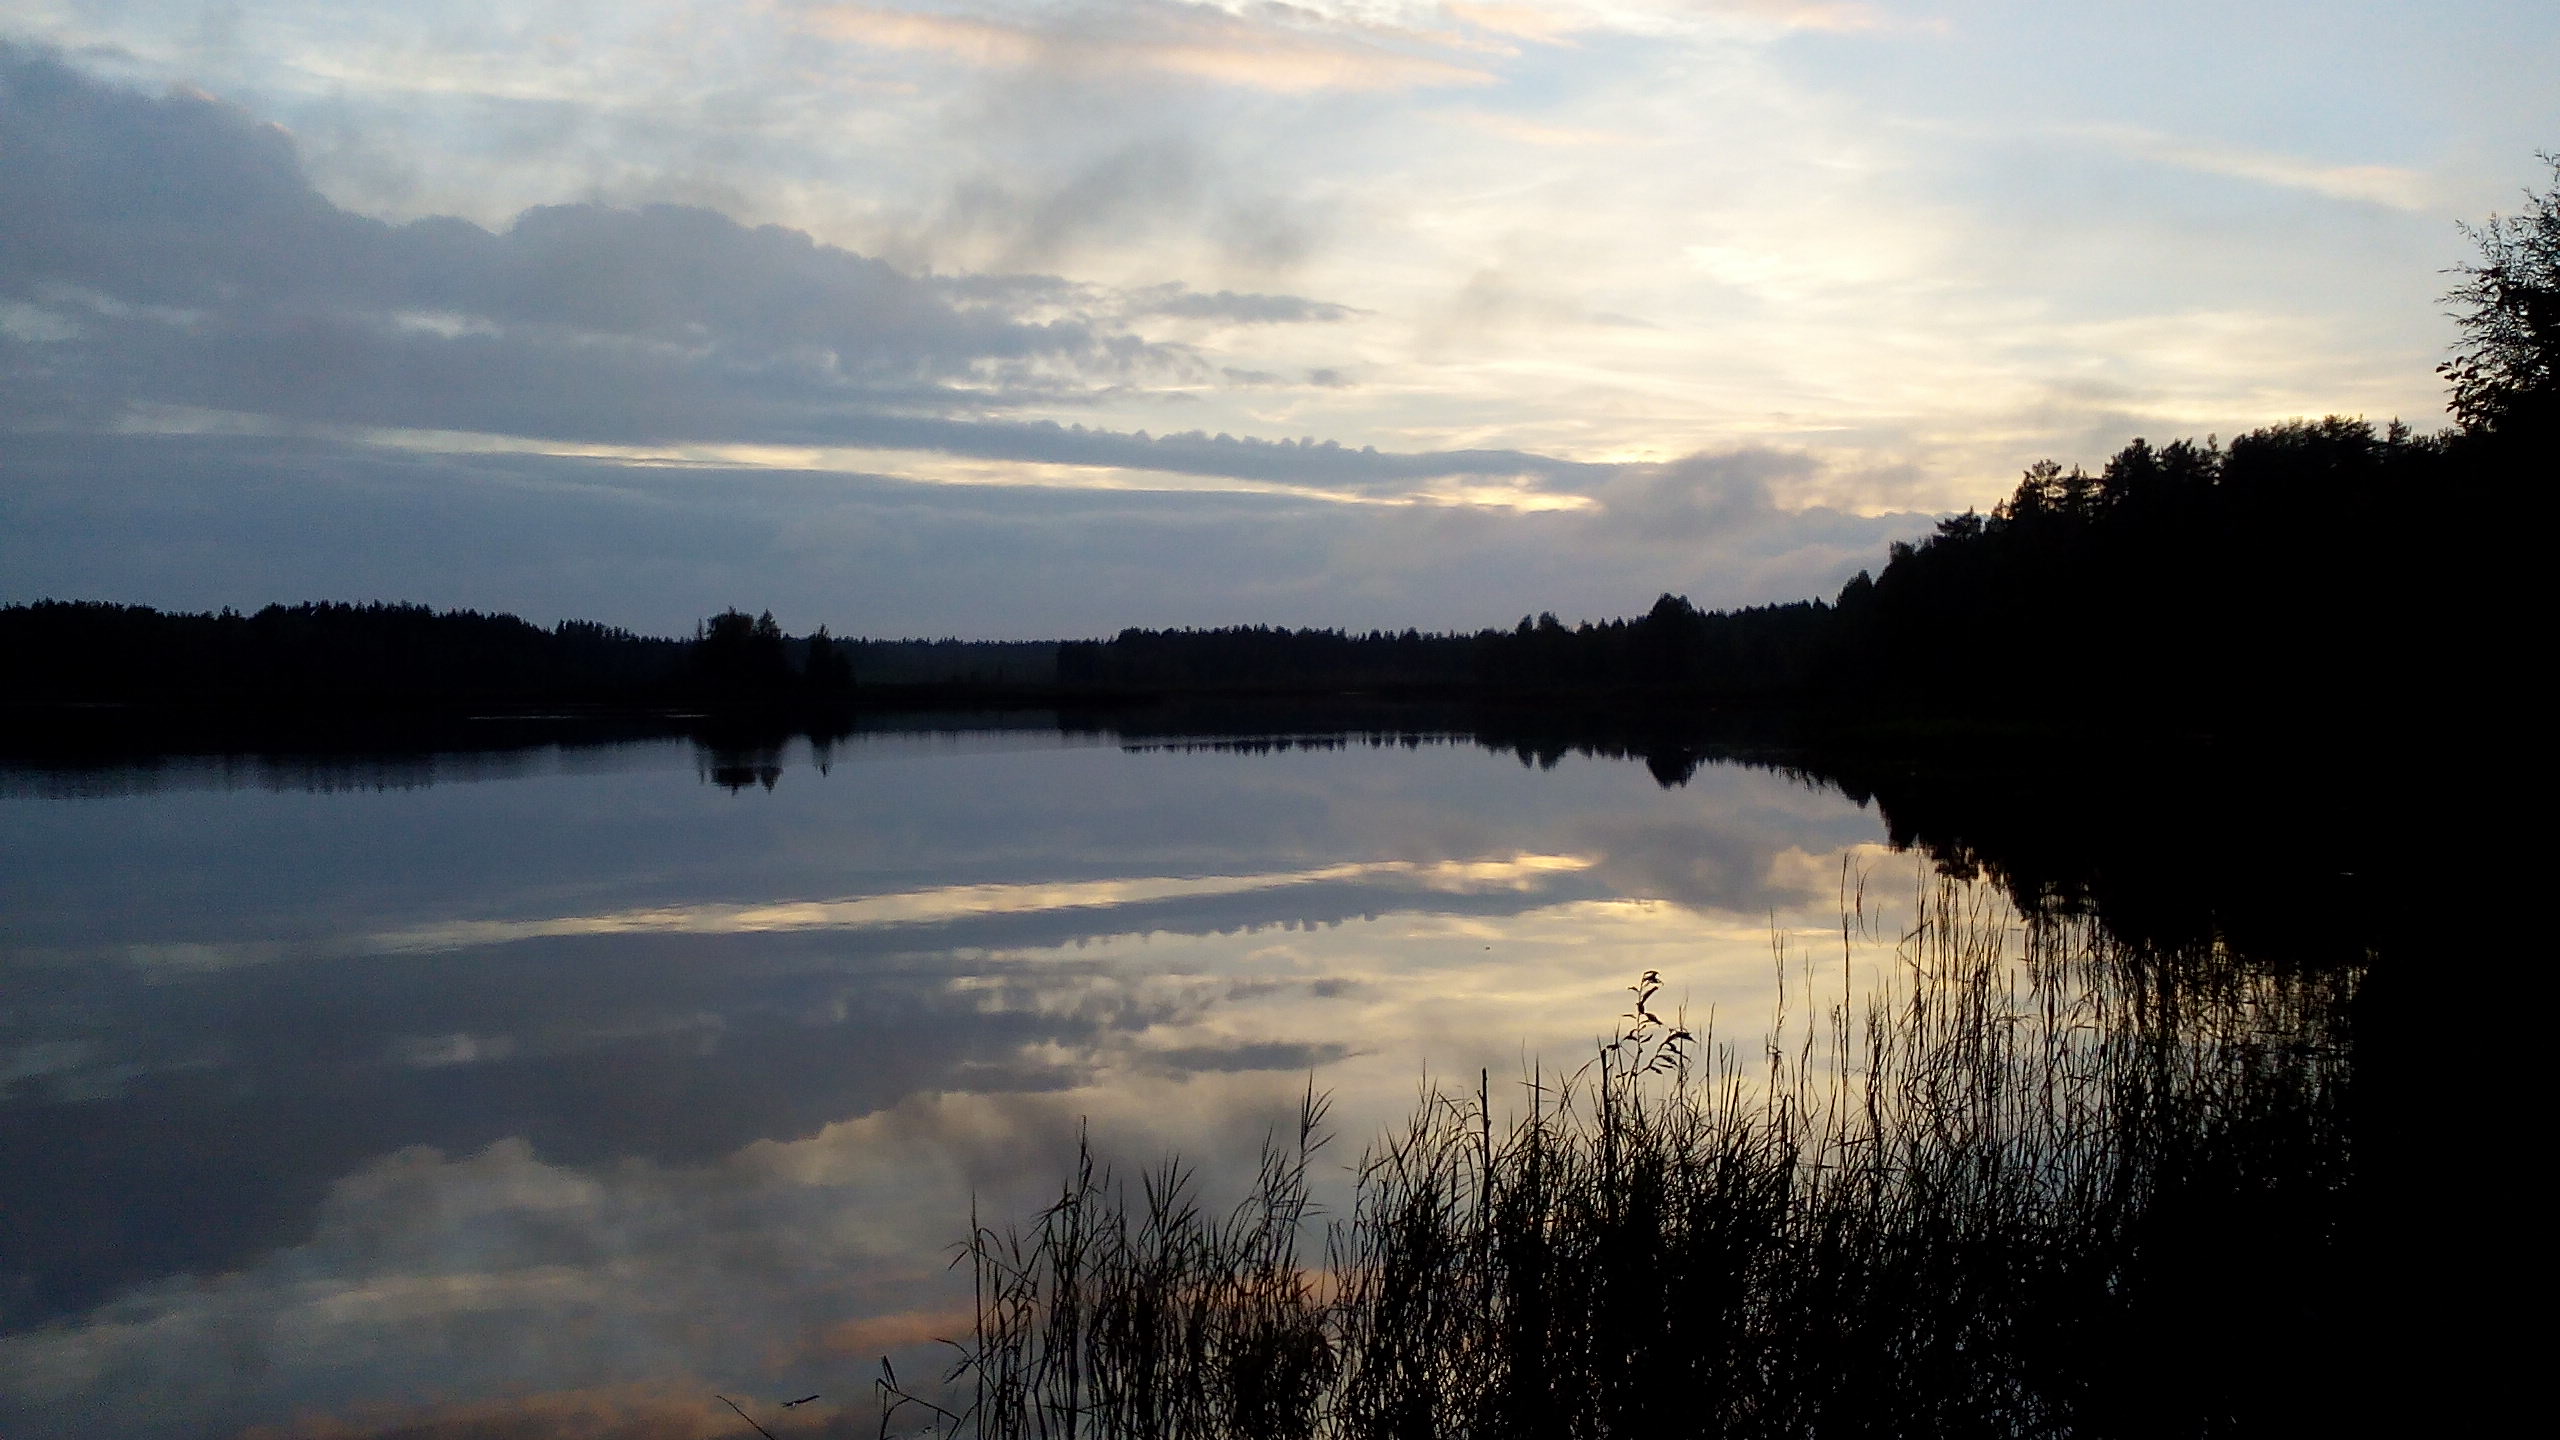
river, night, sky, body of water, reflection, nature, water, lake, cloud, atmospheric phenomenon, evening, loch, natural landscape, water resources, morning, reservoir, tree, wilderness, horizon, dusk, calm, bank, dawn, sunset, landscape, highland, sunlight, lake district, mountain, pond, sea, meteorological phenomenon, sunrise, forest, hill, cumulus, sound